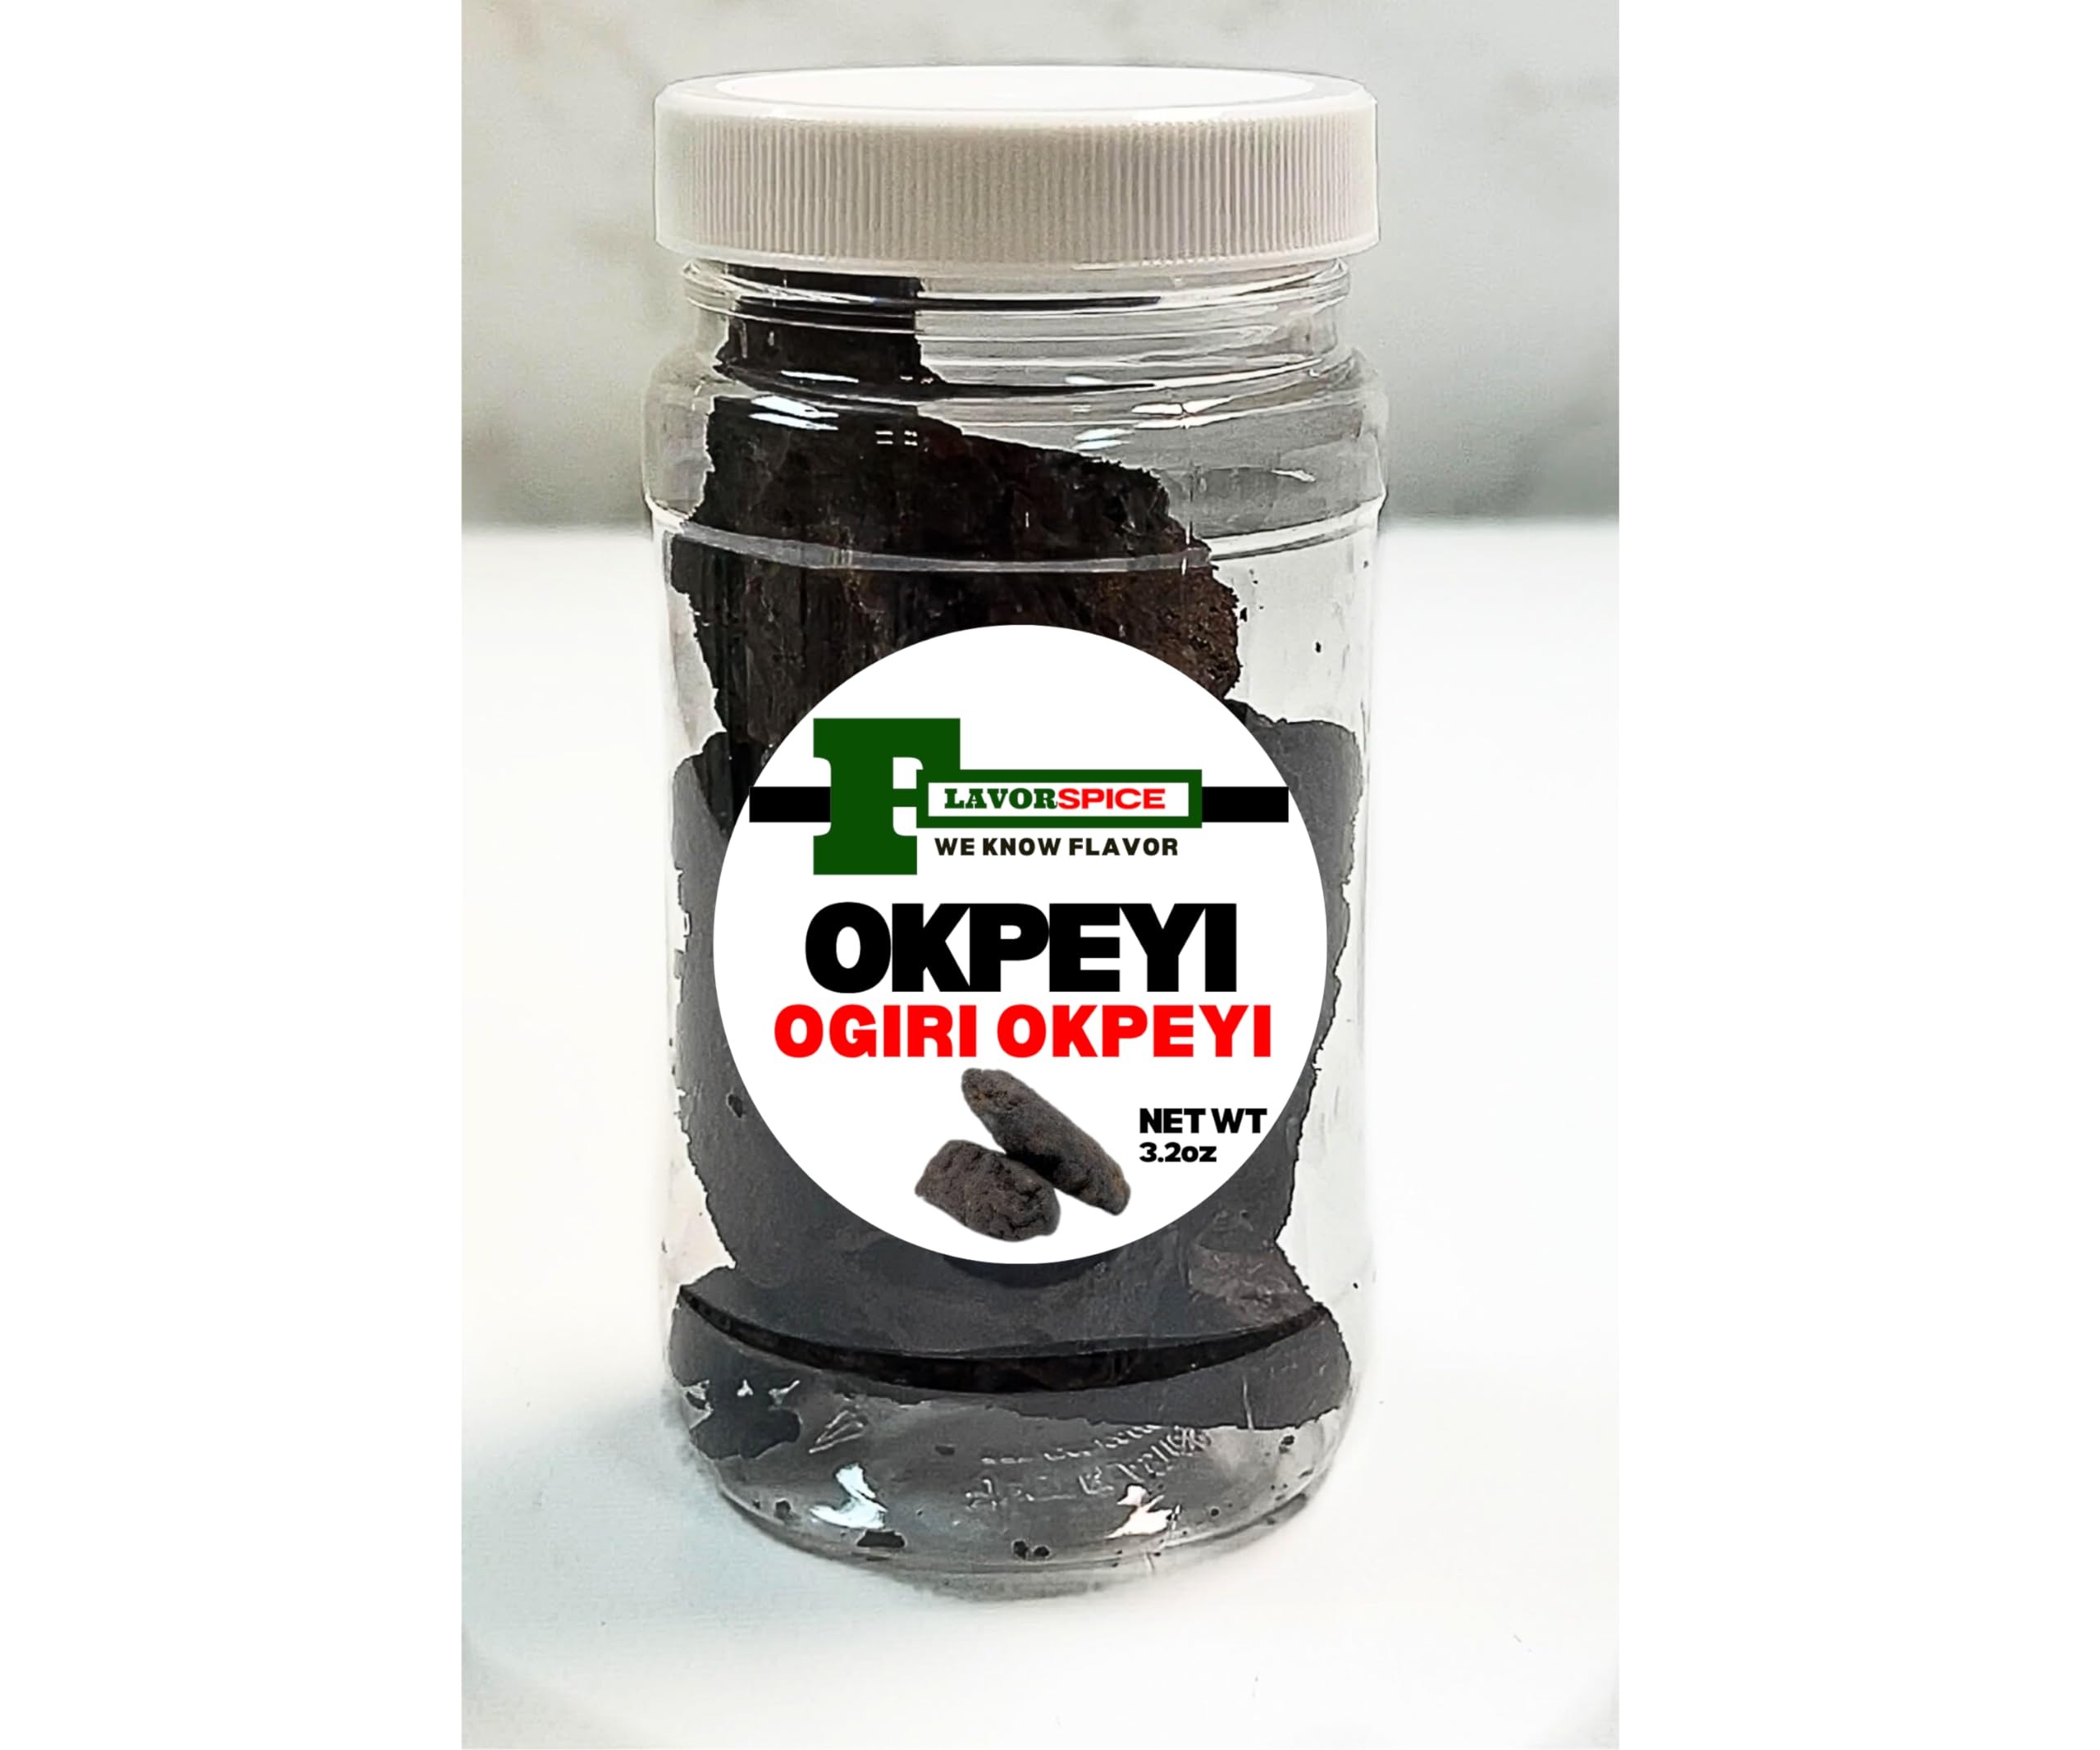
Item Name: Ogiri Okpeyi (African Natural/local food seasoning) (3.2oz(90.71g)
Bullet Point 1: Ogiri Okpeyi African Traditional Local ingredients.
Bullet Point 2: Healthier option than most spices.
Bullet Point 3: Can be added to almost anything; it improves the quality of food.
Bullet Point 4: African Traditional Local ingredients. Strong pungent aroma and mostly added to soups to give them a traditional strong flavor.
Bullet Point 5: Ogiri, irrespective of the strong pungent smell comes with a lot of amazing health benefits.
Bullet Point 6: Rich in dietary fiber protein.
Product Description: Ogiri Okpeyi African Traditional Local ingredients. Healthier option than most spices. Can be added to almost anything; it improves the quality of food. African Traditional Local ingredients. Strong pungent aroma and mostly added to soups to give them a traditional strong flavor. Ogiri, irrespective of the strong pungent smell comes with a lot of amazing health benefits. Rich in dietary fiber protein.
Value: 3.2
Unit: Ounce

Price: 13.99